History of San Giorgio su Legnano

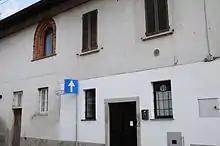
The "queen's house," perhaps the oldest building in the municipality

The earliest documented mention of the community of San Giorgio is an inscription carved on some bricks dated 1393, which were found during excavations at the Church of the Most Holy Crucifix carried out in 1769, as evidenced by notes in the parish archives: